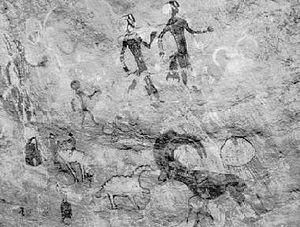
Il s'agit d'une chronologie de l'histoire et le développement de la religion sérère et du peuple sérère du Sénégal, de Gambie et de Mauritanie. L'histoire du peuple sérère remonte à des milliers d'années. Cette chronologie donne simplement un aperçu de leur histoire, composée de calibrées archéologiques découvertes dans les pays sérère, la religion sérère, la politique sérère, la royauté sérère, etc. Dates sont donnés en fonction de l'ère chrétienne, pas le calendrier sérère. Pour un fond de ces événements, voir la religion sérère, histoire ancienne des Sérères, lamane, états dirigés par les anciens lamanes sérères, histoire des Sérères du Moyen Âge à nos jours et sérères.
L'art néolithique est extrêmement diversifié dans ses expressions. Les préoccupations esthétiques au Néolithique s'expriment à travers la décoration des objets utilitaires mais aussi par la réalisation de sculptures, de parures et d'œuvres rupestres.